Question: Please indicate a possible affordance area of baseball bat that can be used for swinging
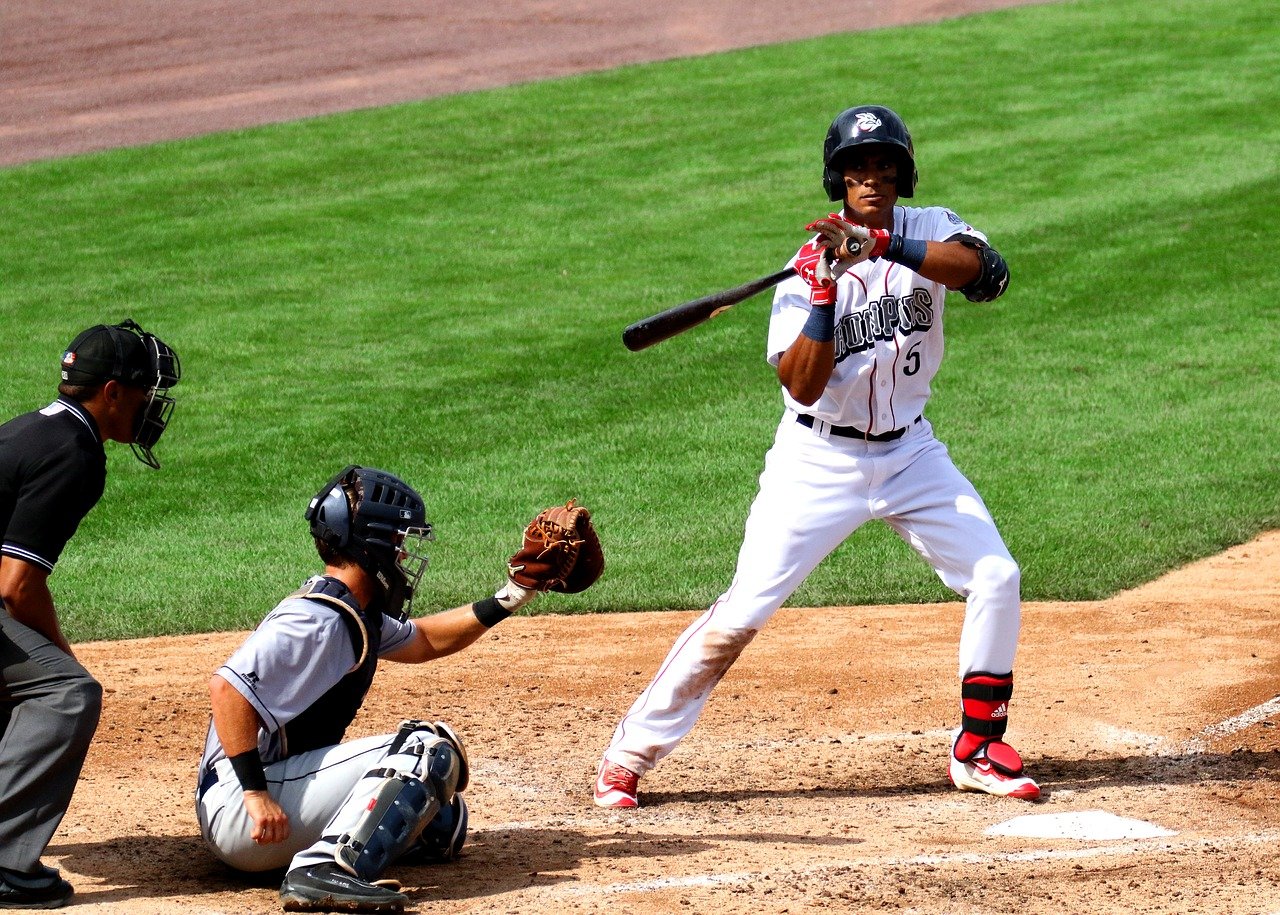
Answer: [780.906, 235.274, 865.366, 281.582]